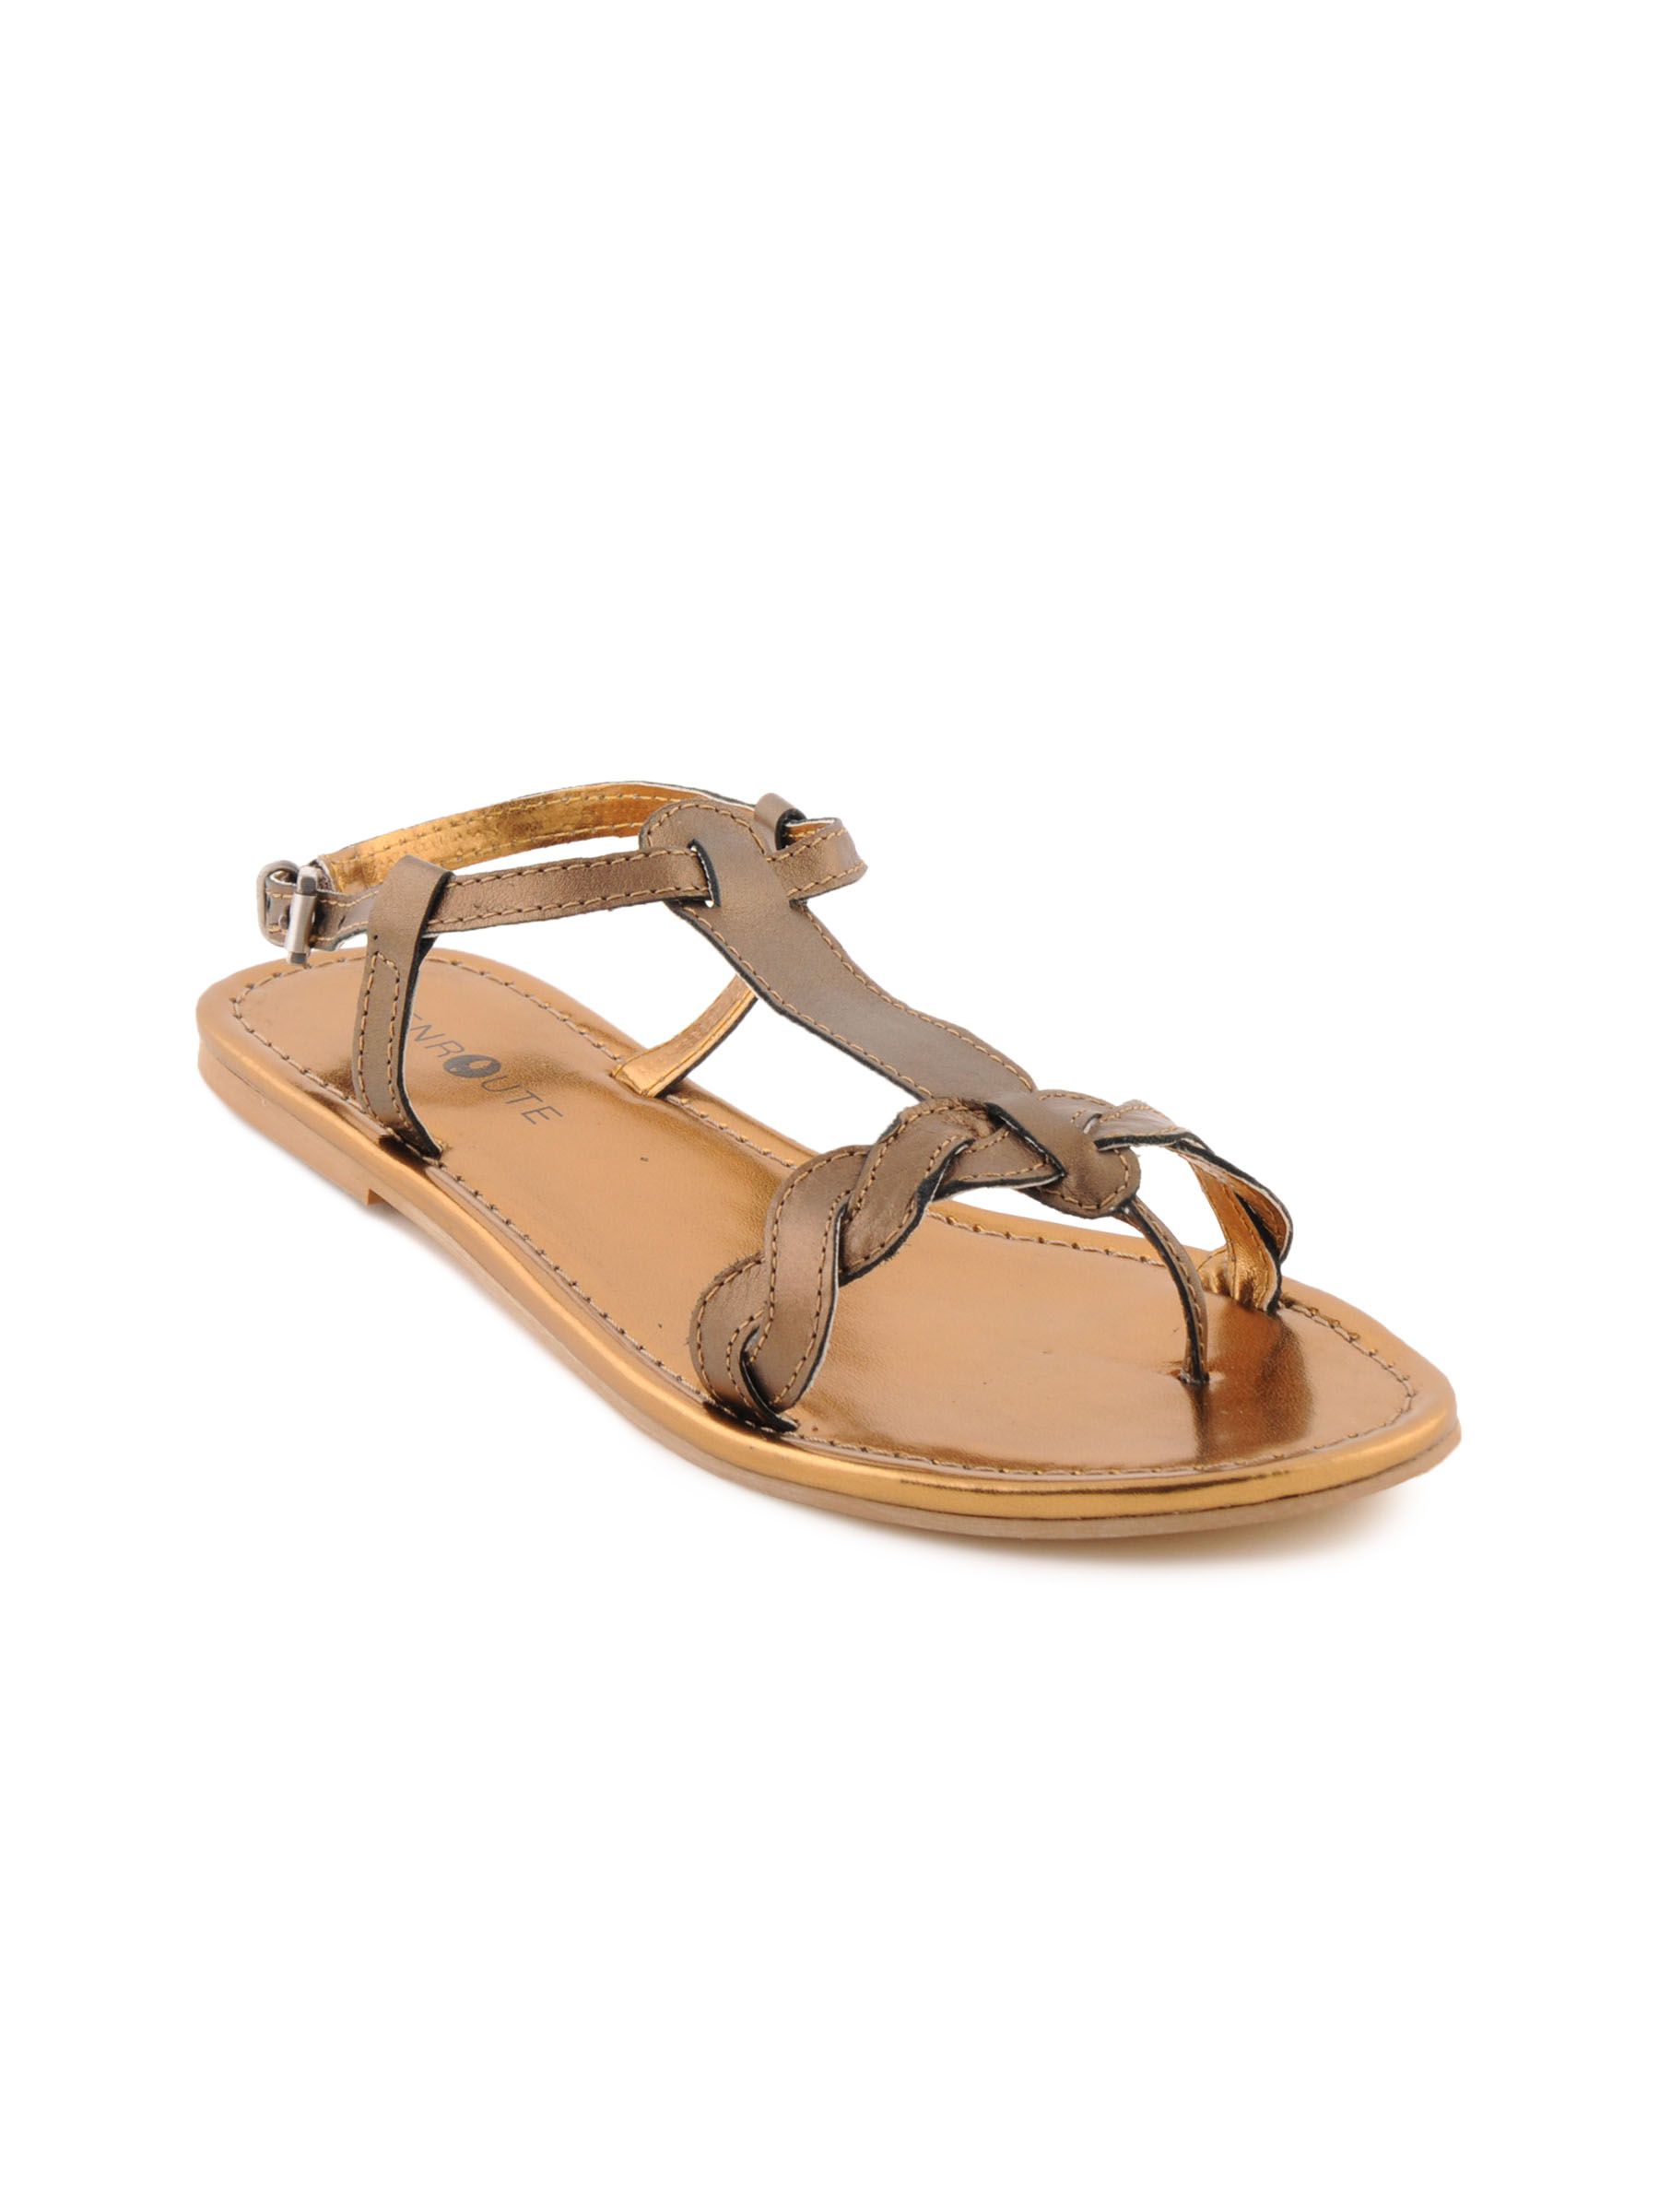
Enroute Women Casual Gold Flats
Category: Footwear / Shoes / Heels
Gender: Women
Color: Gold
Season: Summer 2012
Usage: Casual